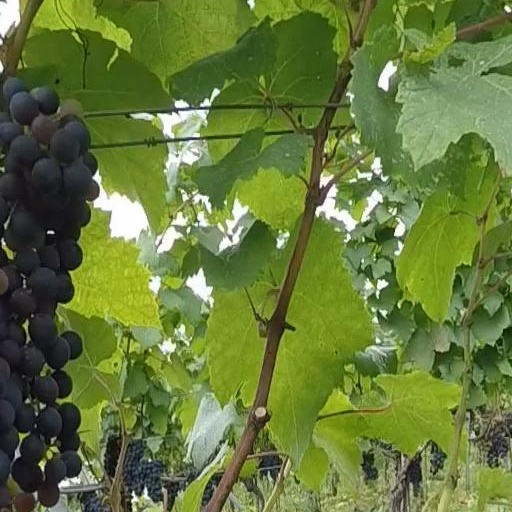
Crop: grape